Paterna

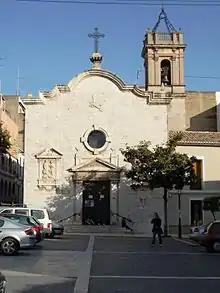
Església de Sant Pere

Paterna is a city and a municipality in the province of Valencia in the Valencian Community, Spain. It is located northeast of the comarca of "L'Horta de Valencia", northwest of the inland suburbs of Valencia, and on the left bank of the river Turia. Its population in 2014 was 67,156 inhabitants, being the eleventh city by population in the Valencian Community.